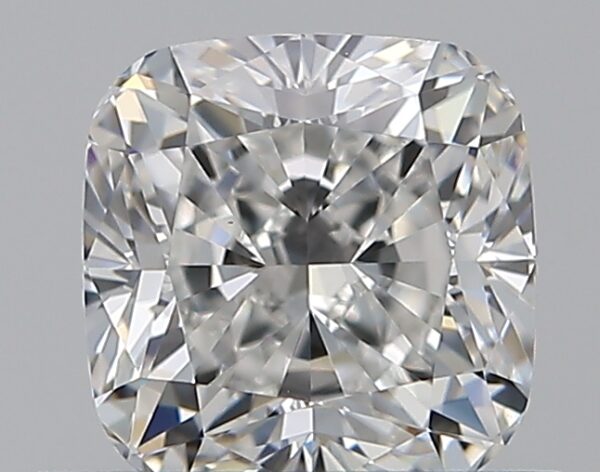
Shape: cushion
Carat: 0.75
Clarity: VS1
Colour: F
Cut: EX
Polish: EX
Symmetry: VG
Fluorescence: F
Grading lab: GIA
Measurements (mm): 5.07 x 5.01 x 3.49